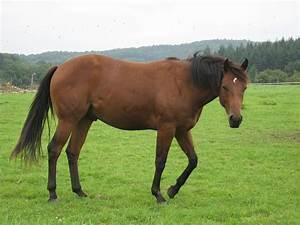
horse